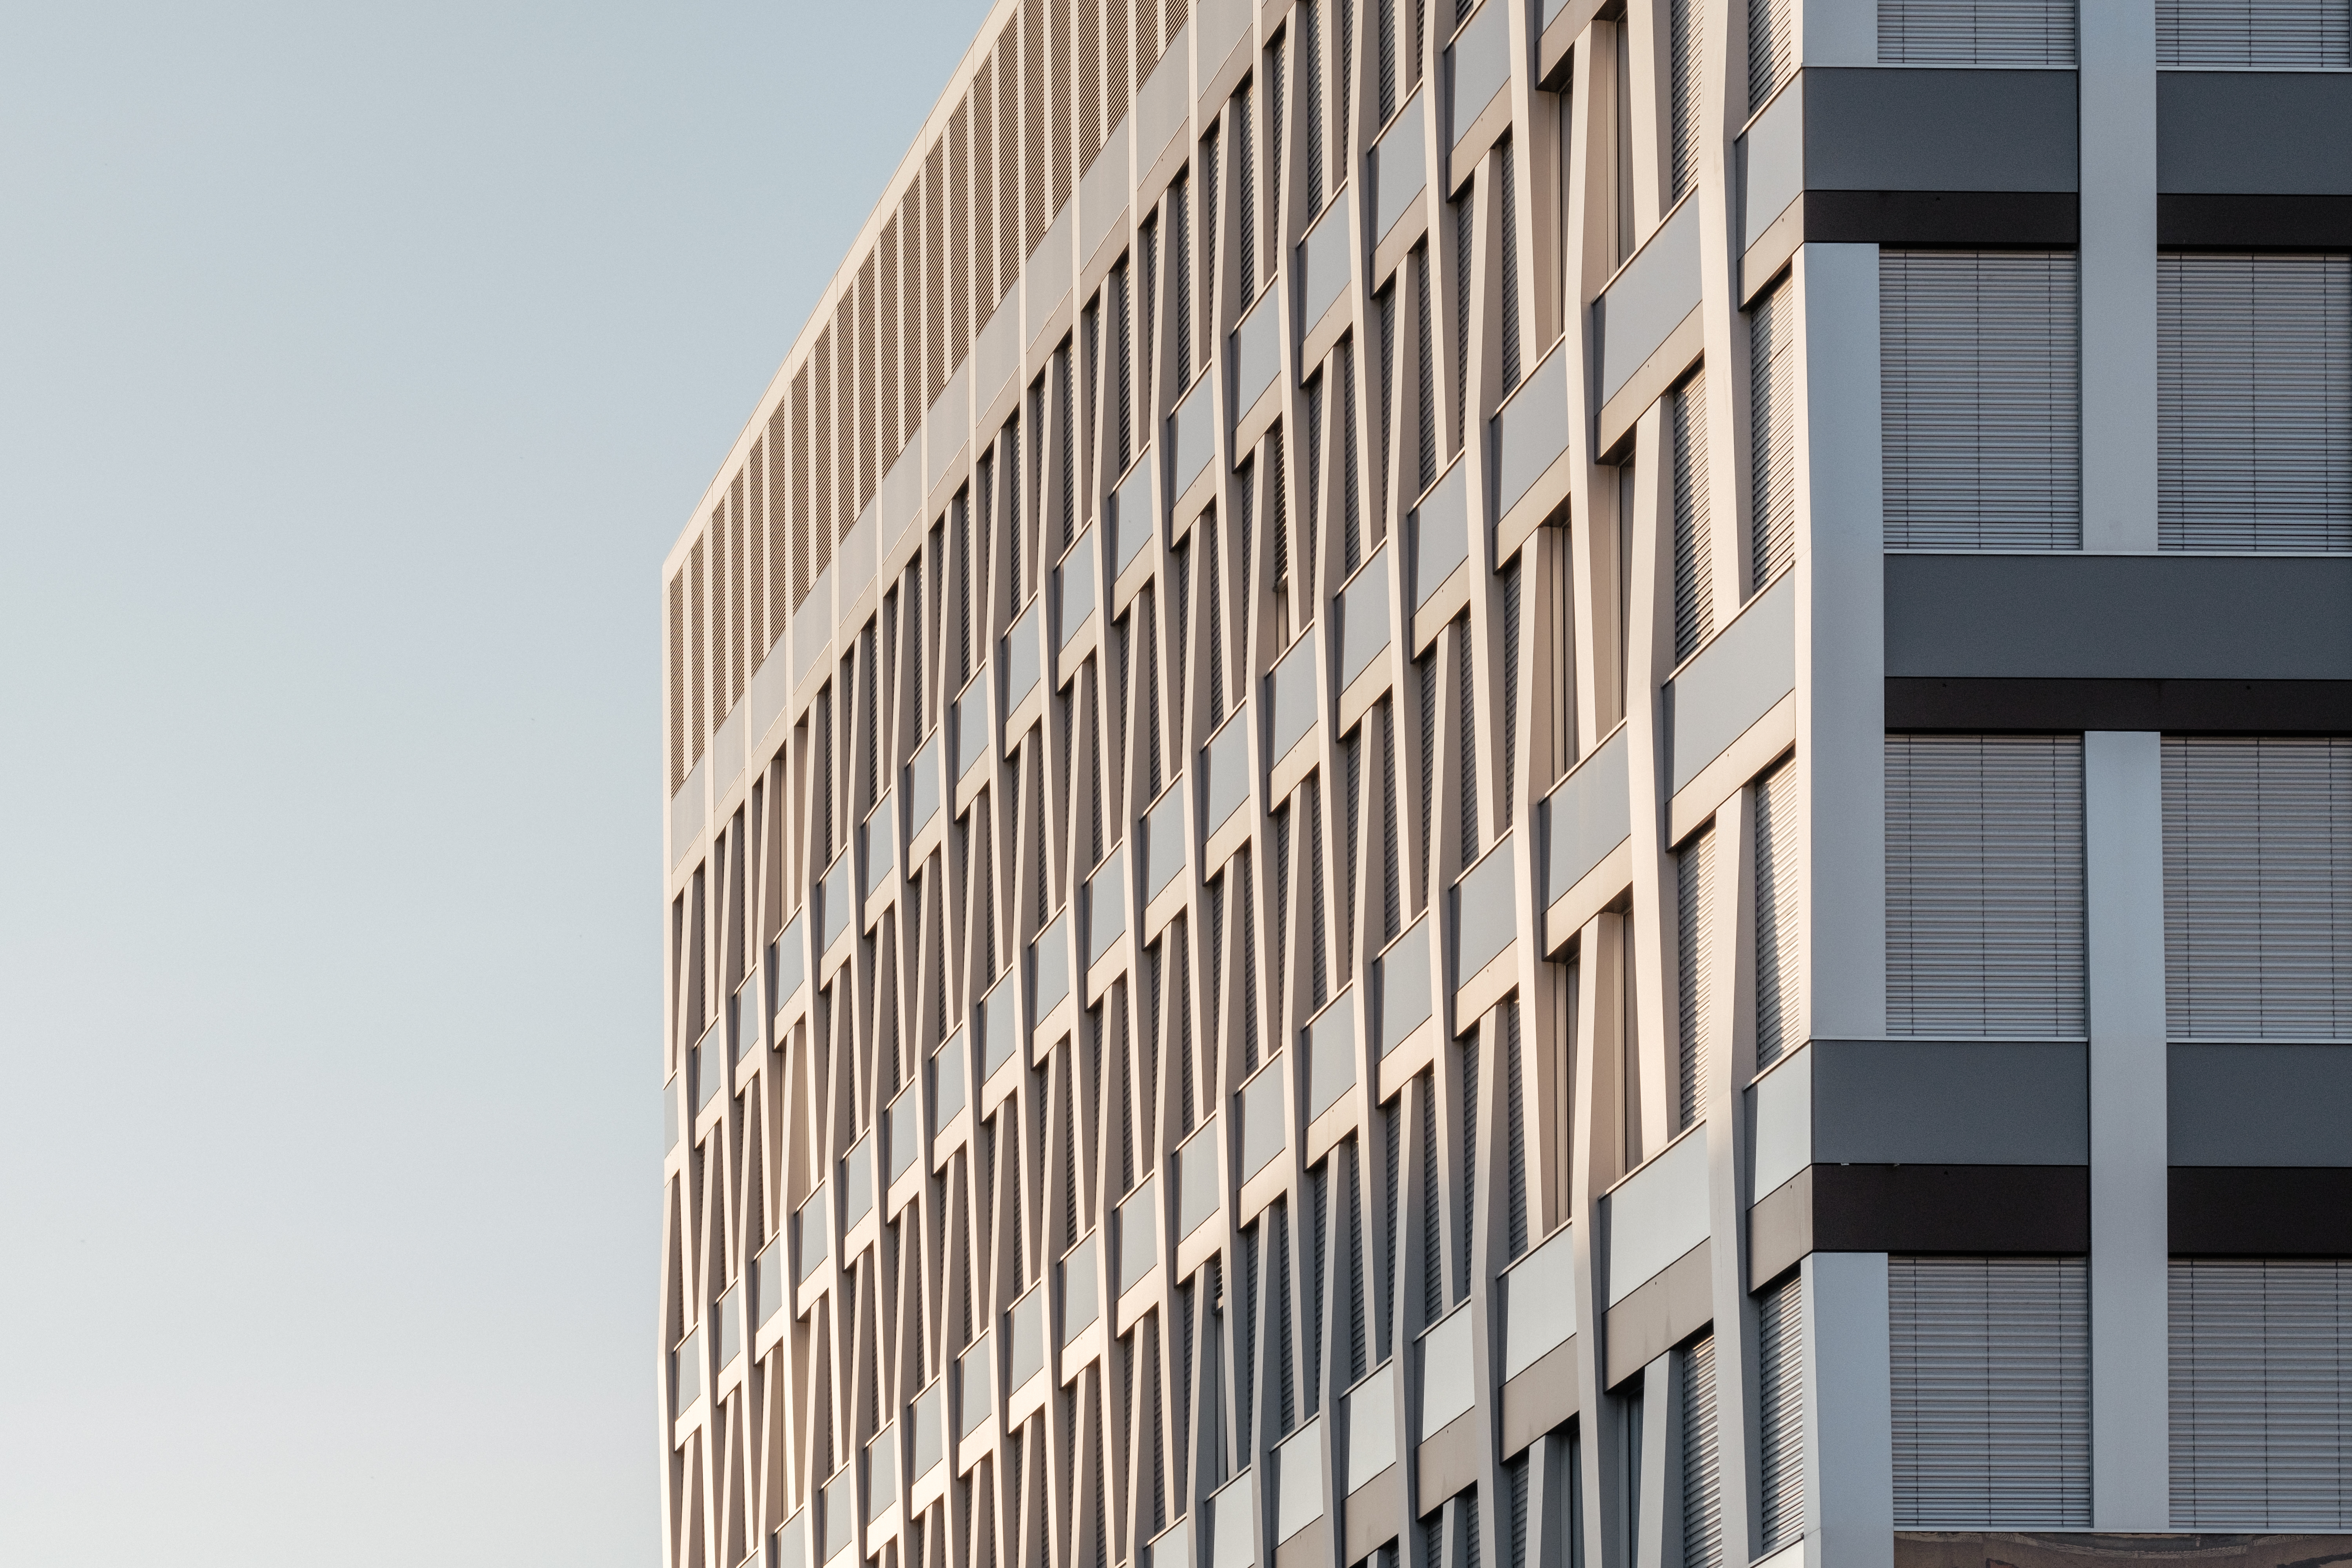
architecture, wood, building, skyscraper, line, facade, tower block, windows, headquarters, architectural, siding, condominium, window covering, brutalist architecture